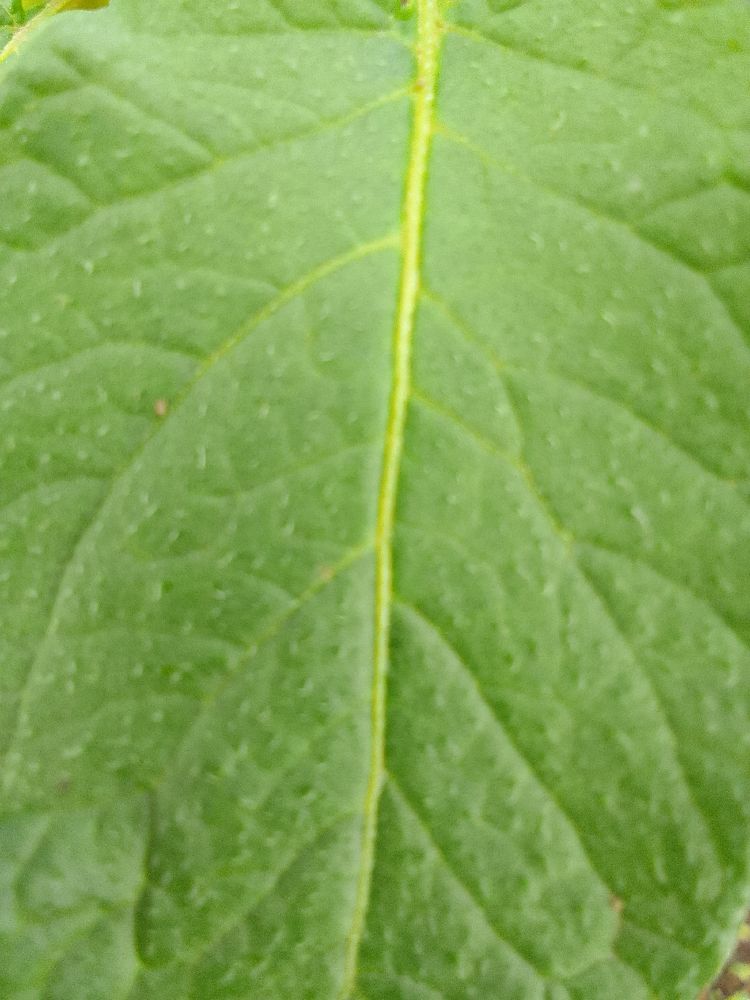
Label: Healthy